Stream Protection Rule

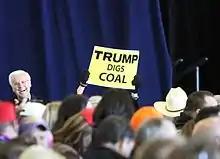
President-elect Trump's pro-coal mining stances promoted during a Republican campaign rally in Louisiana.

Republicans, including Donald Trump, had made reducing regulation, and especially environmental regulation, a key message in their campaigns in 2016, and Paul Ryan had issued a plan called "Better Way" that laid out methods to reduce regulation, including use of the Congressional Review Act, which allows Congress and the President to force federal agencies to retract regulations that they judge go beyond what the law requires. Senate Majority Leader Mitch McConnell had also claimed that the rule would decrease the number of coal-related jobs.